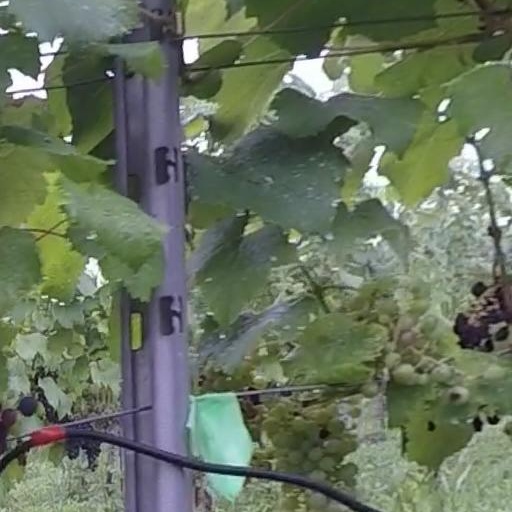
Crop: grape